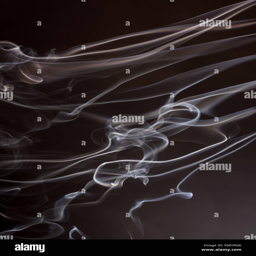
incense on a black background .